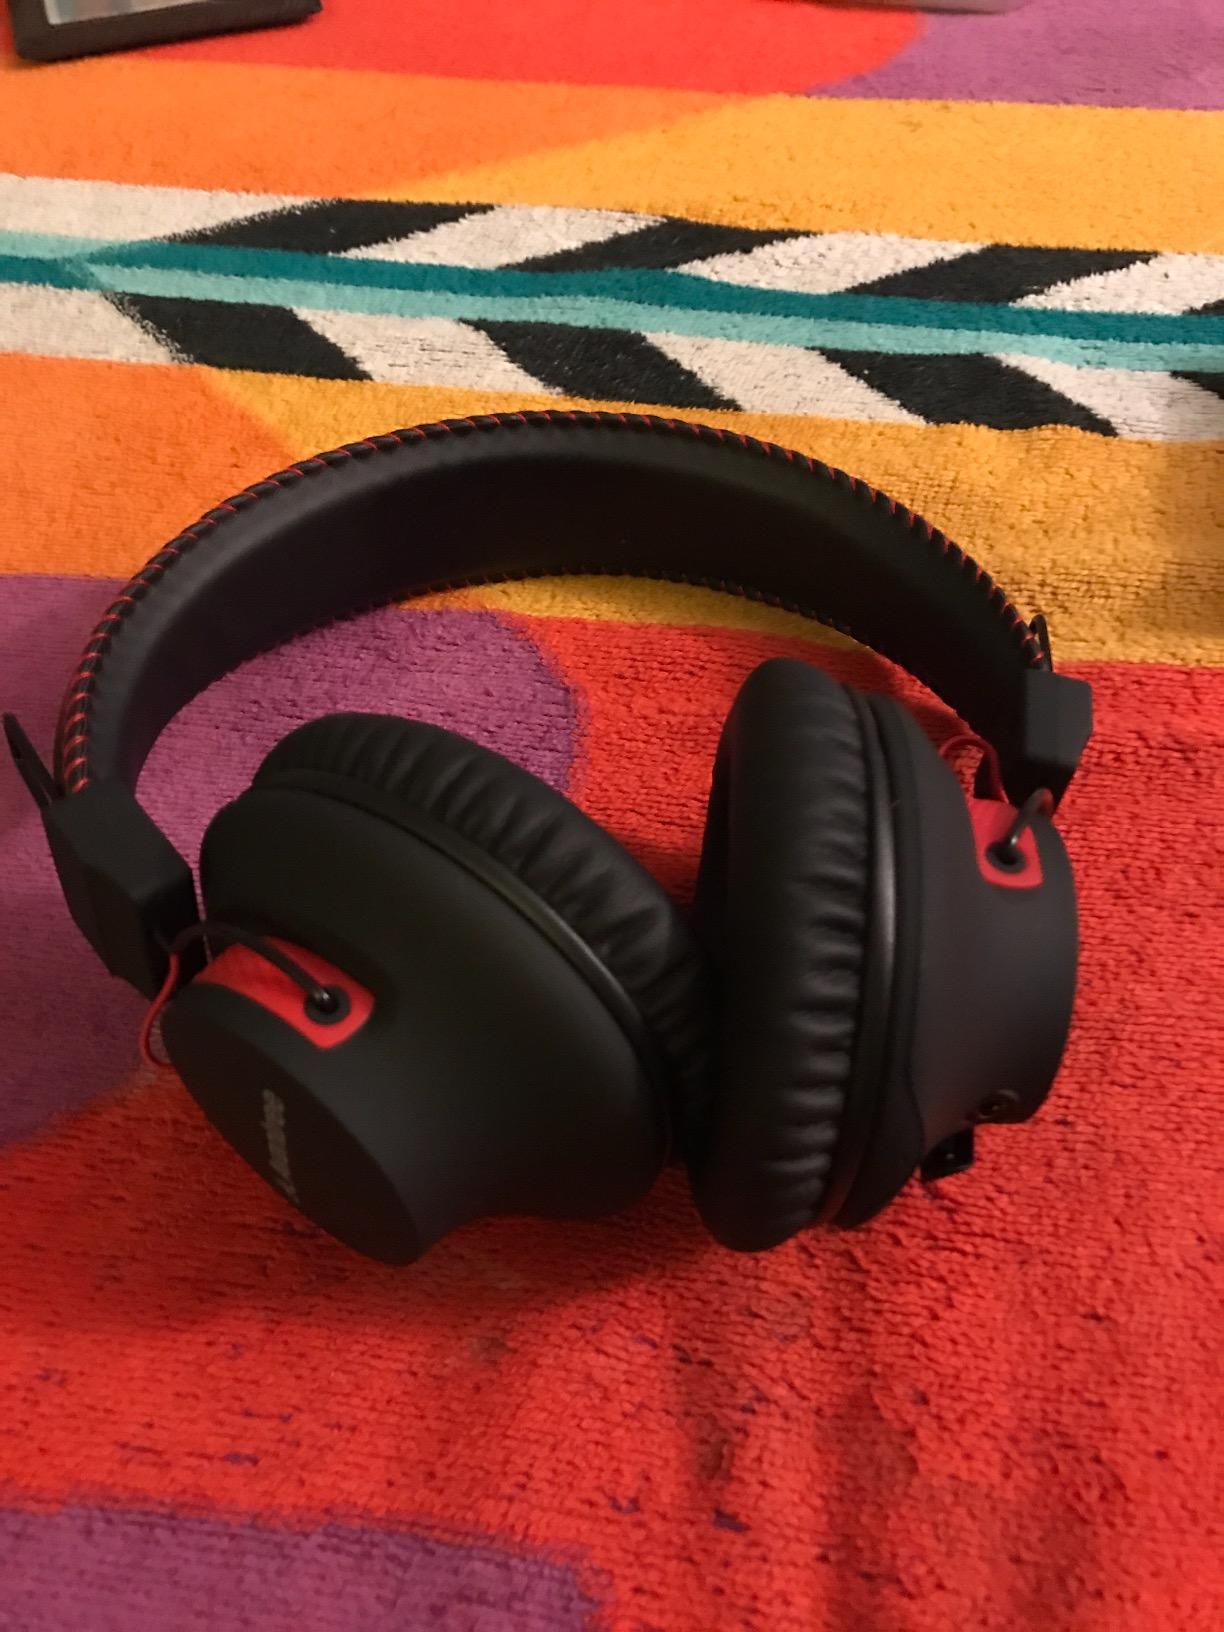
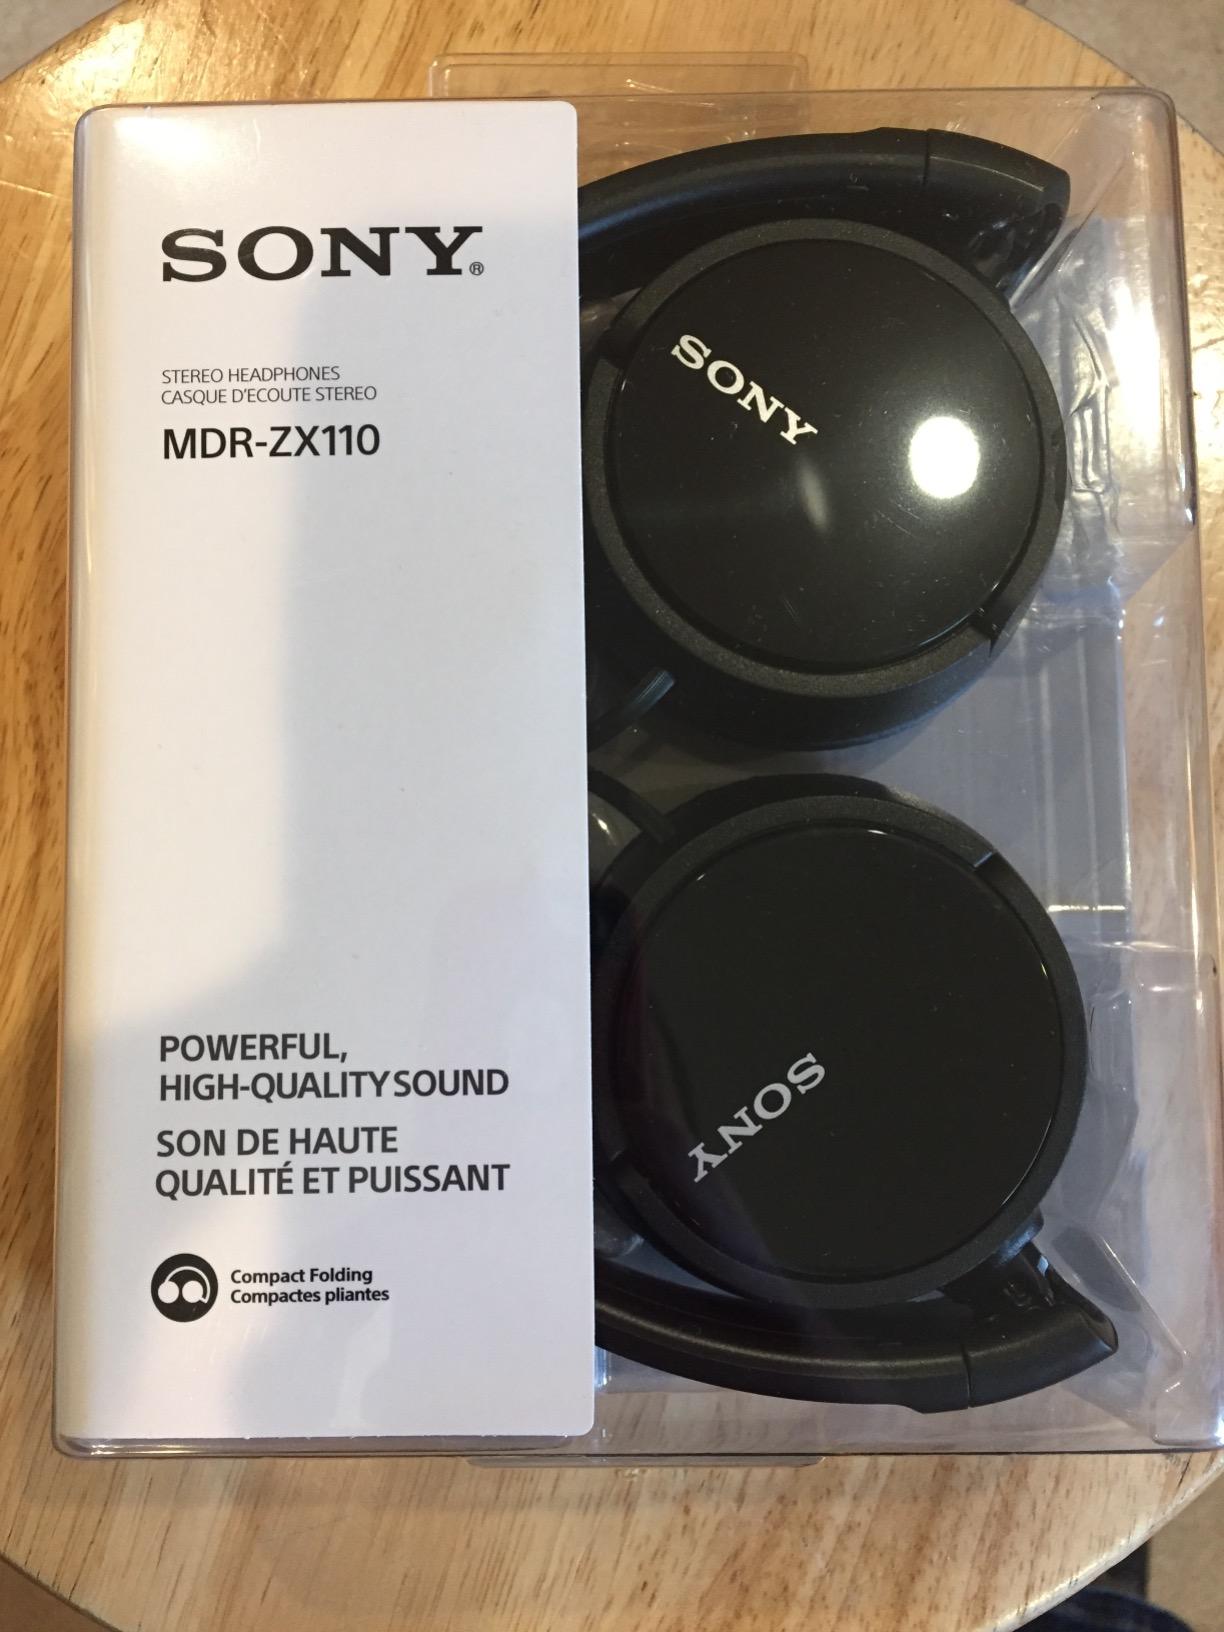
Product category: headphones
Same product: no